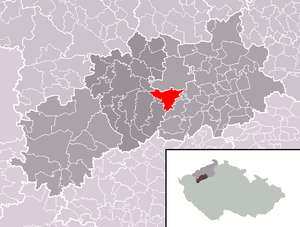
Lipno est une commune du district de Louny, dans la région d'Ústí nad Labem, en Tchéquie. Sa population s'élevait à 500 habitants en 2018.